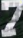
Number: 7